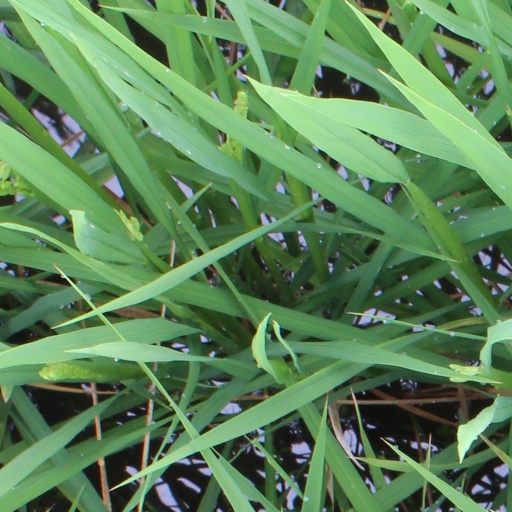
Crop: rice